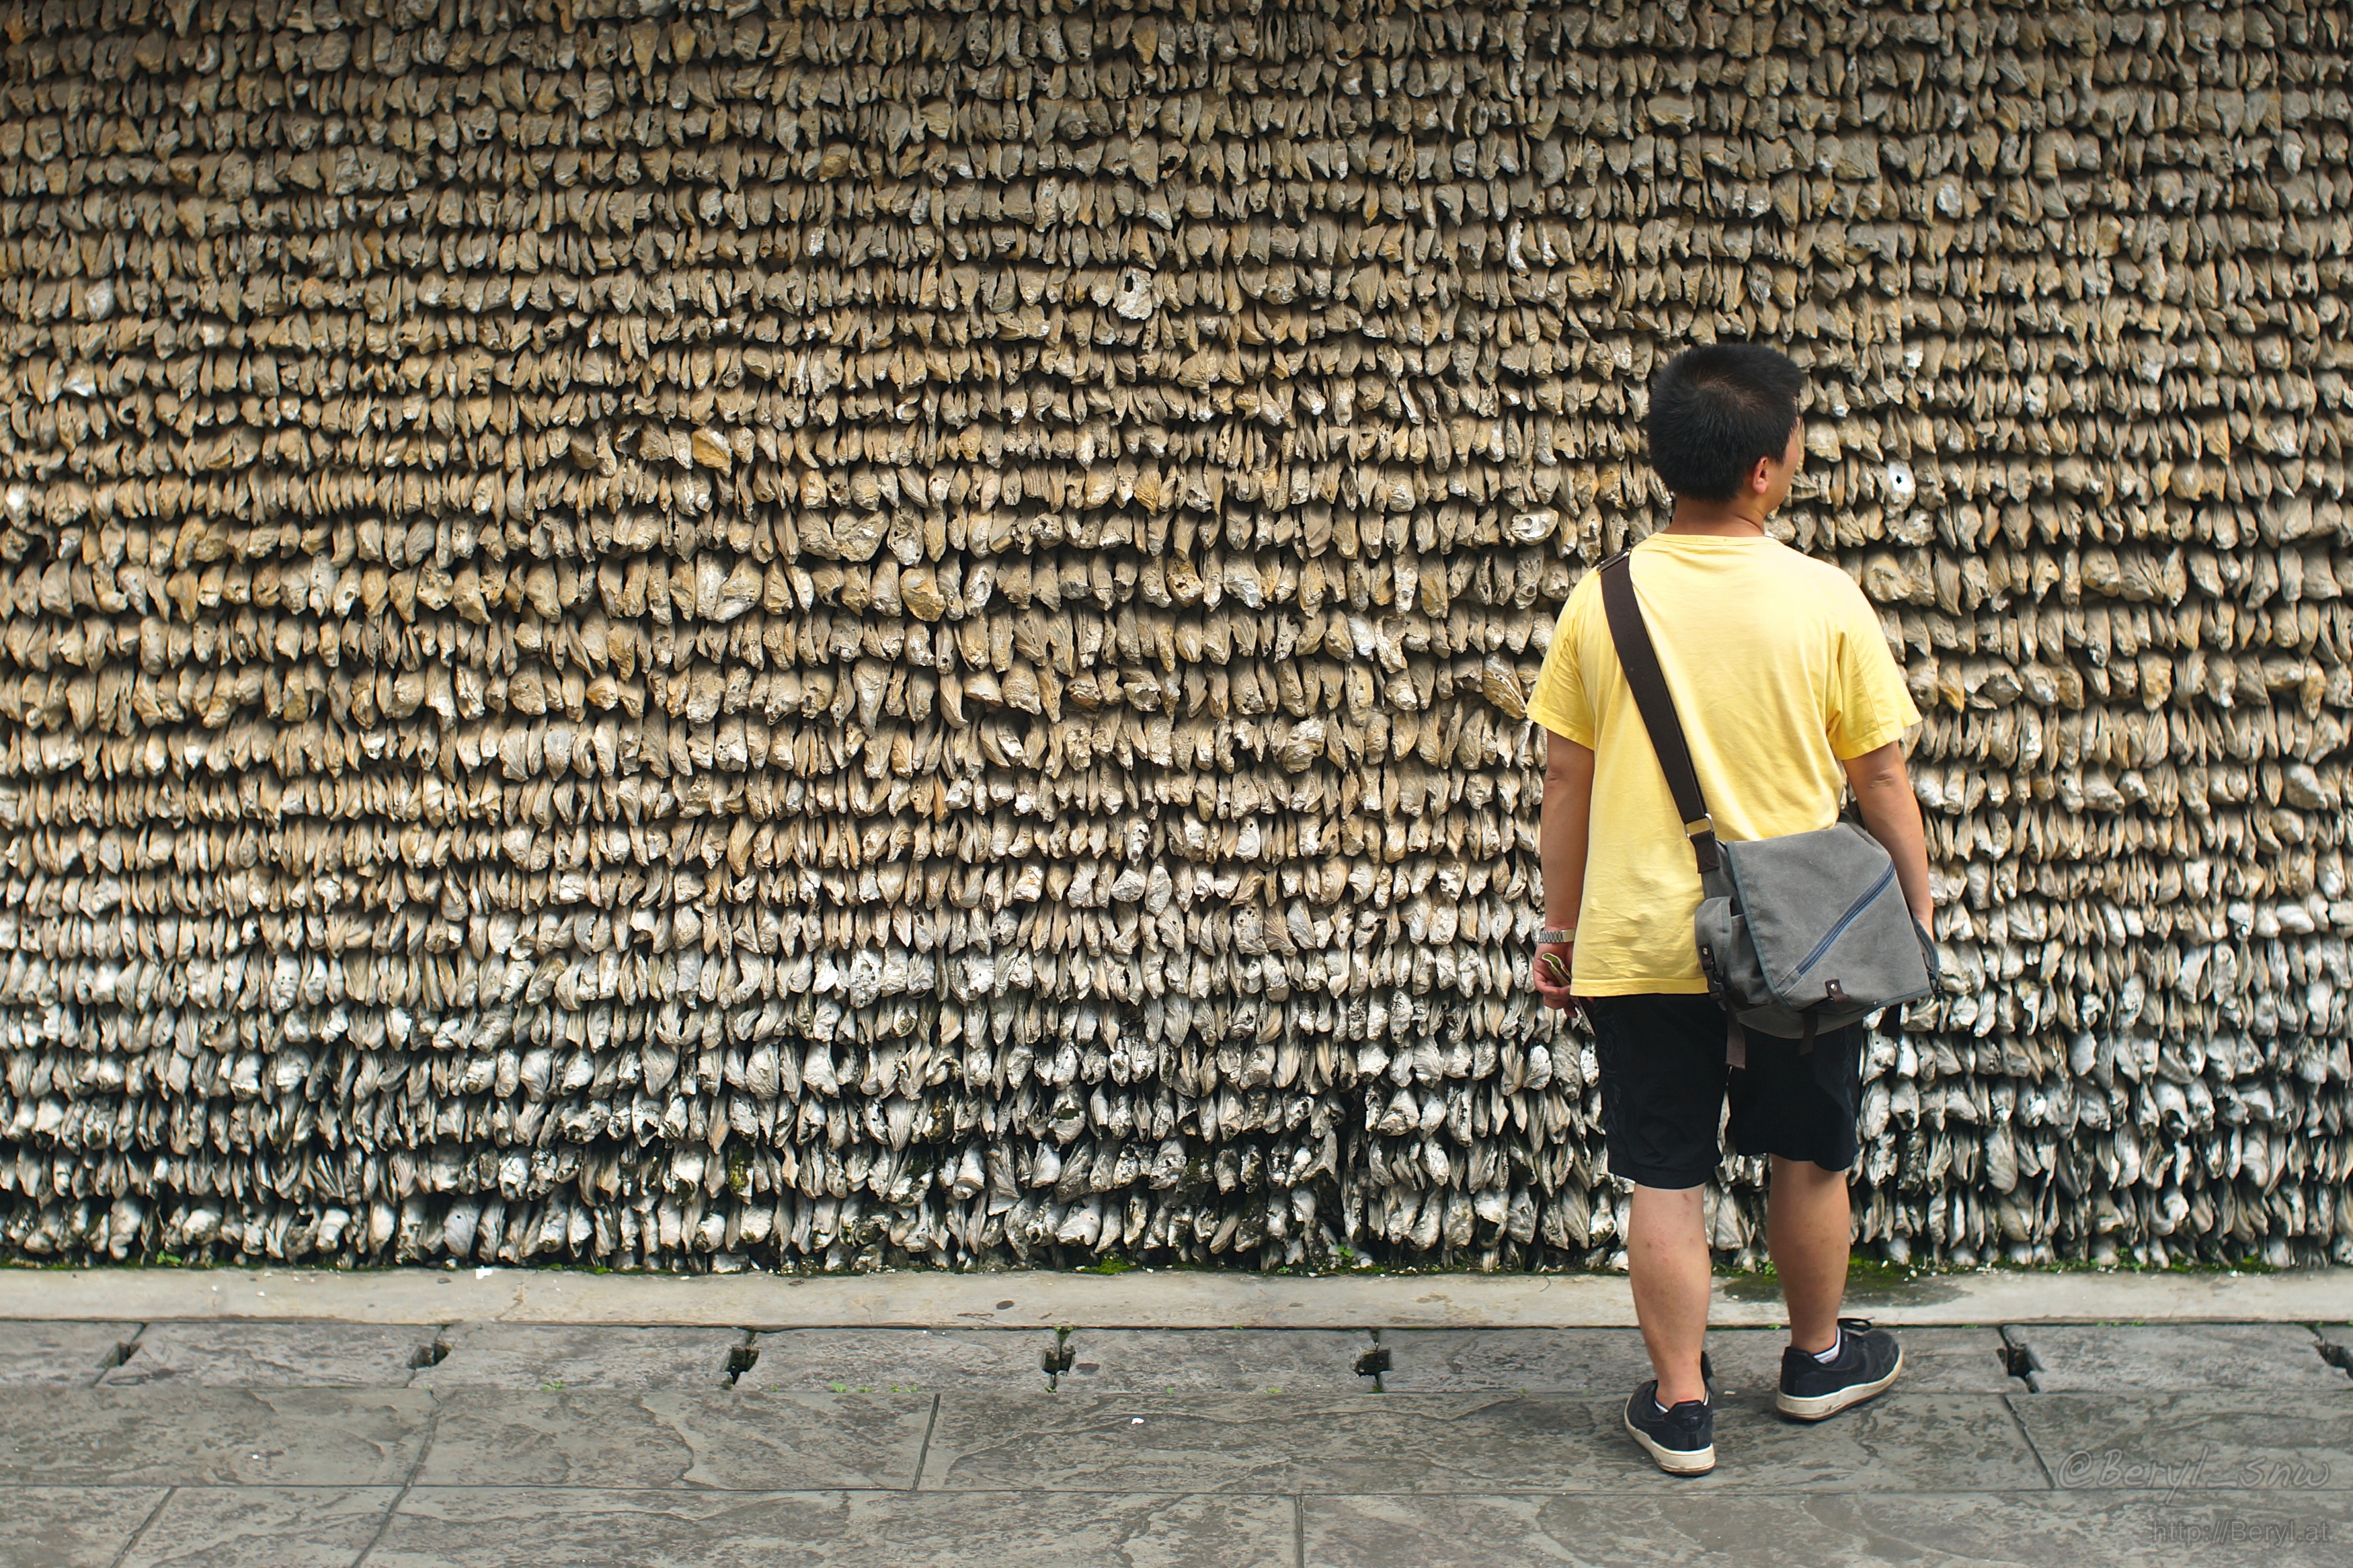
people, house, boy, wall, nikon, shell, temple, back, faceless, canton, sony, nikkor, china, mirrorless, guangzhou, adapter, nex, lensswap, nex6, ai35mmf2